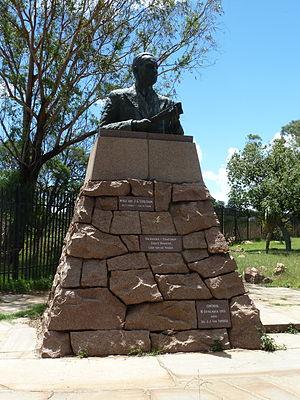
Johannes Gerhardus Strijdom, le « lion du Transvaal » était un avocat et un homme politique sud-africain, membre du Parti national, député du Waterberg, ministre des Terres et de l'Irrigation et Premier ministre d'Afrique du Sud.